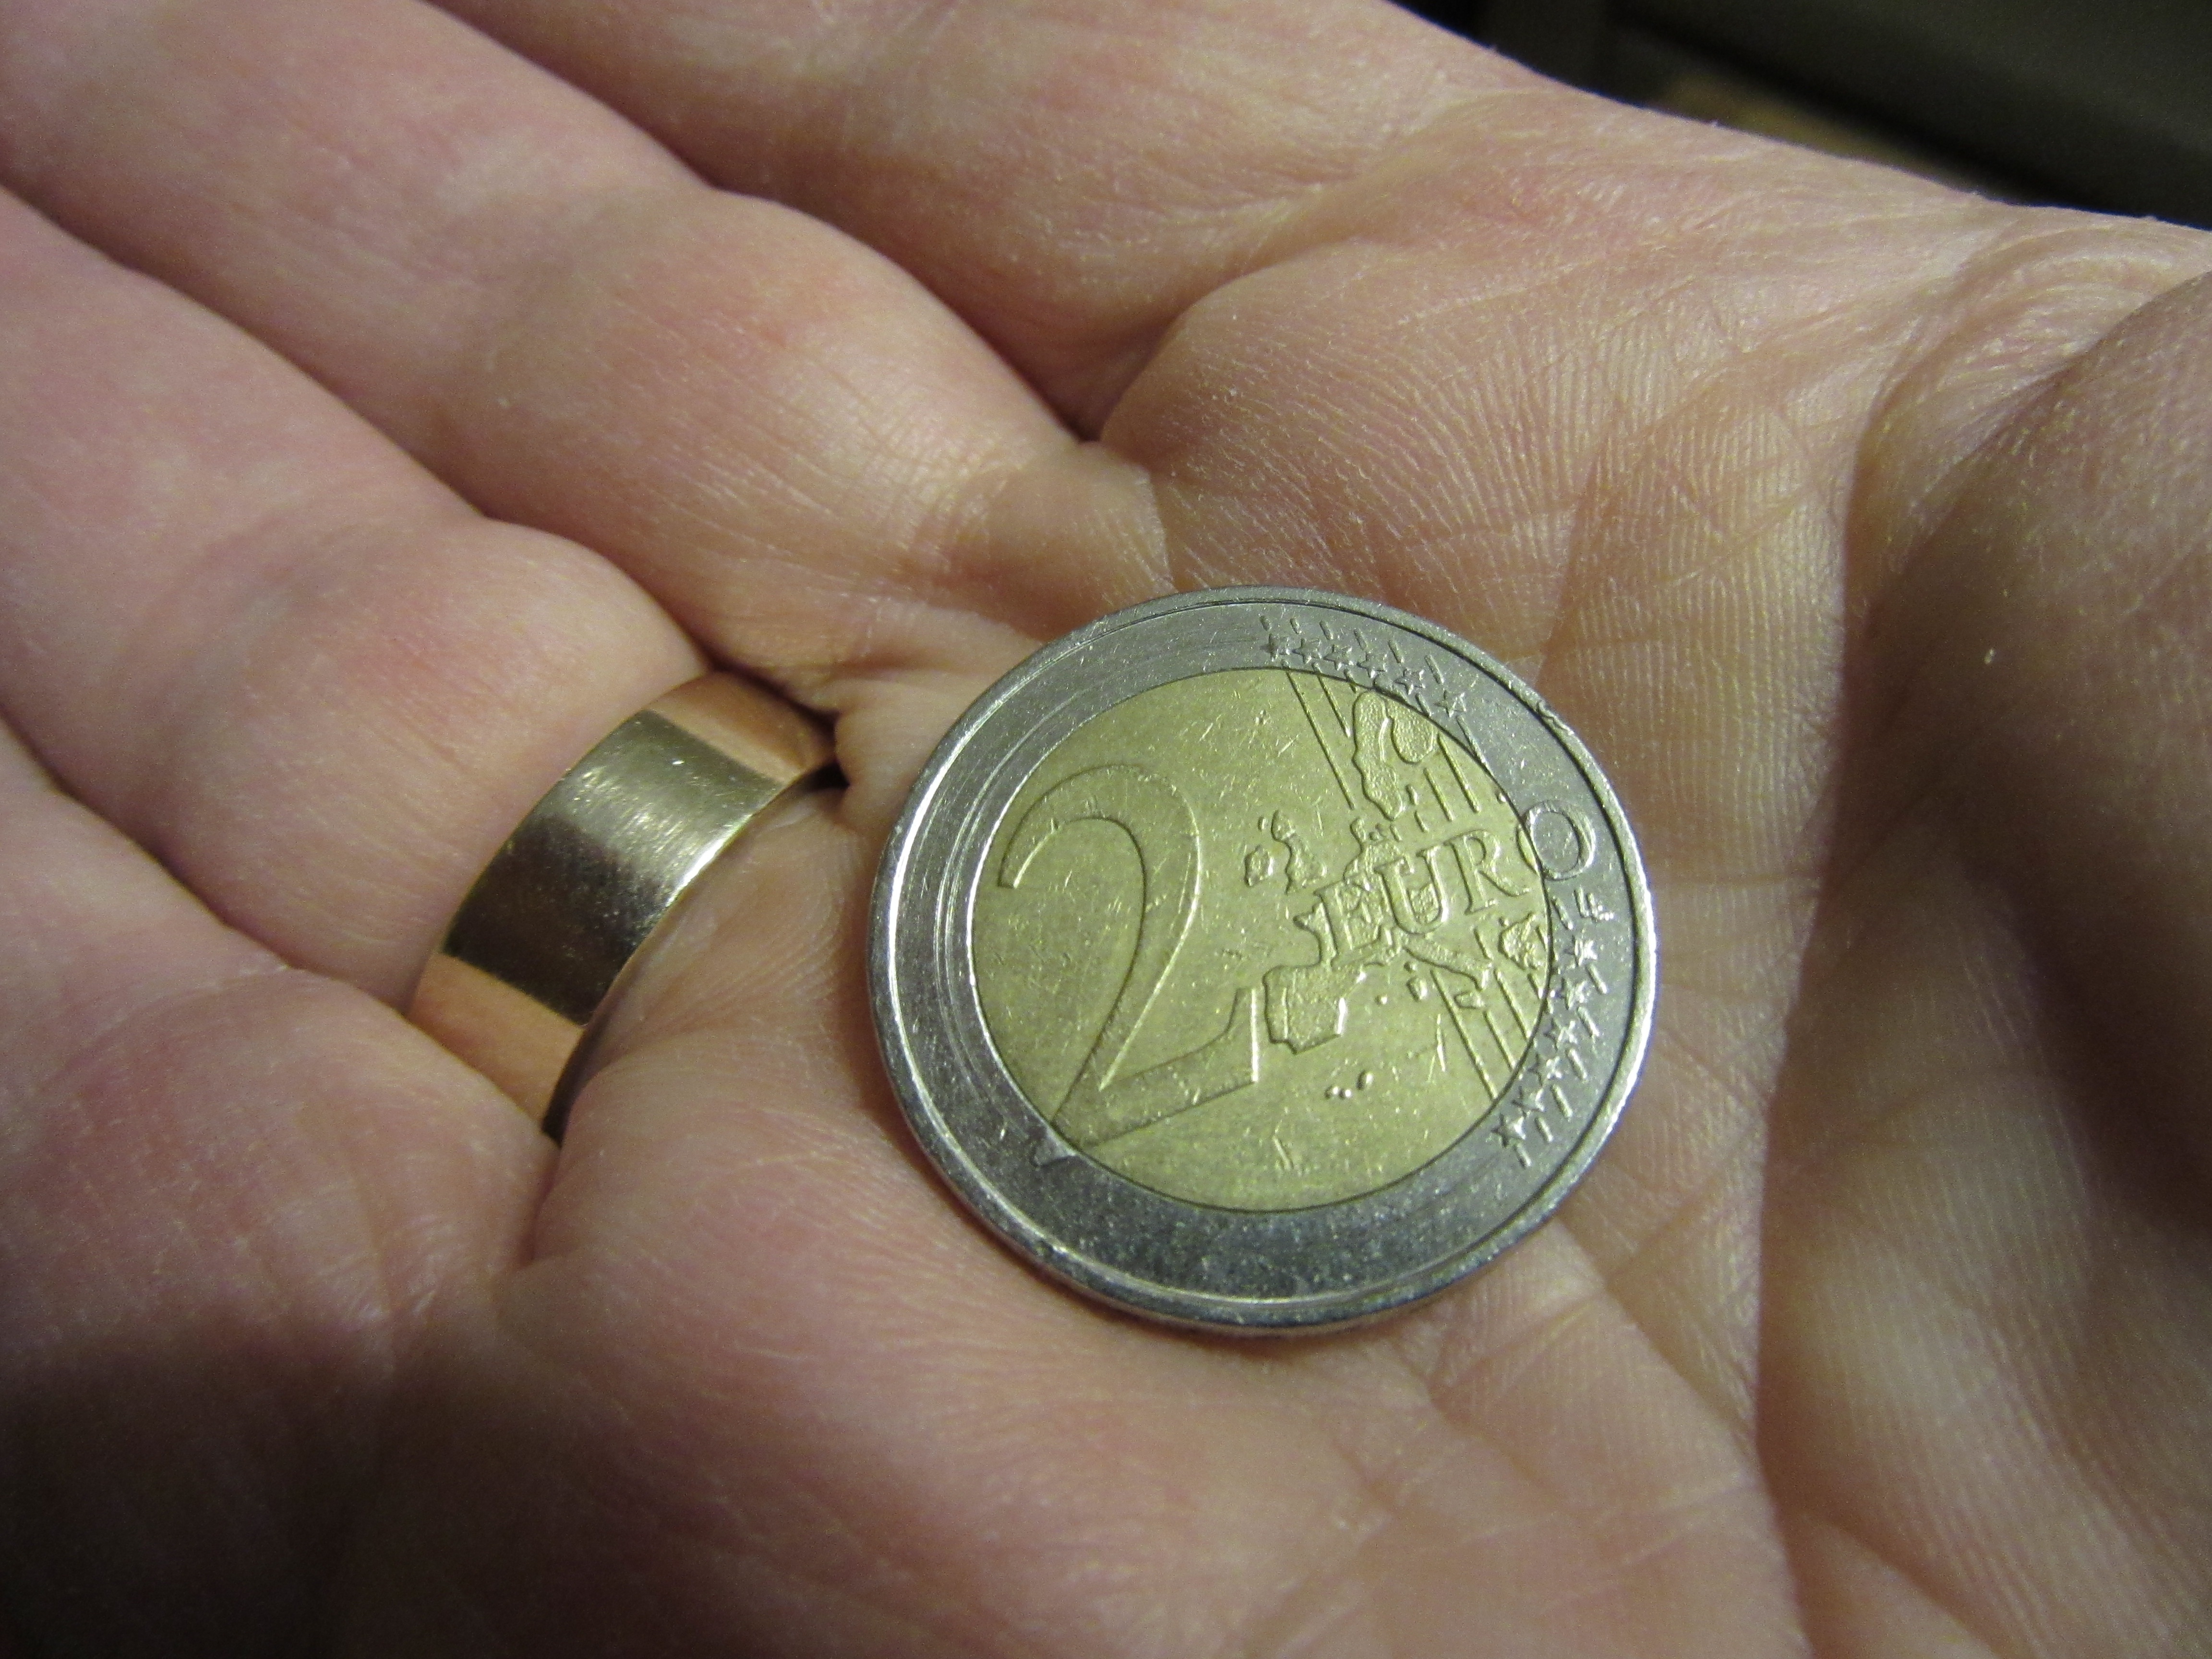
hand, finger, money, close up, cash, silver, eye, currency, euro, coin, child benefit increase, 2 euro